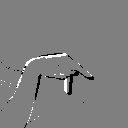
ASL letter: p